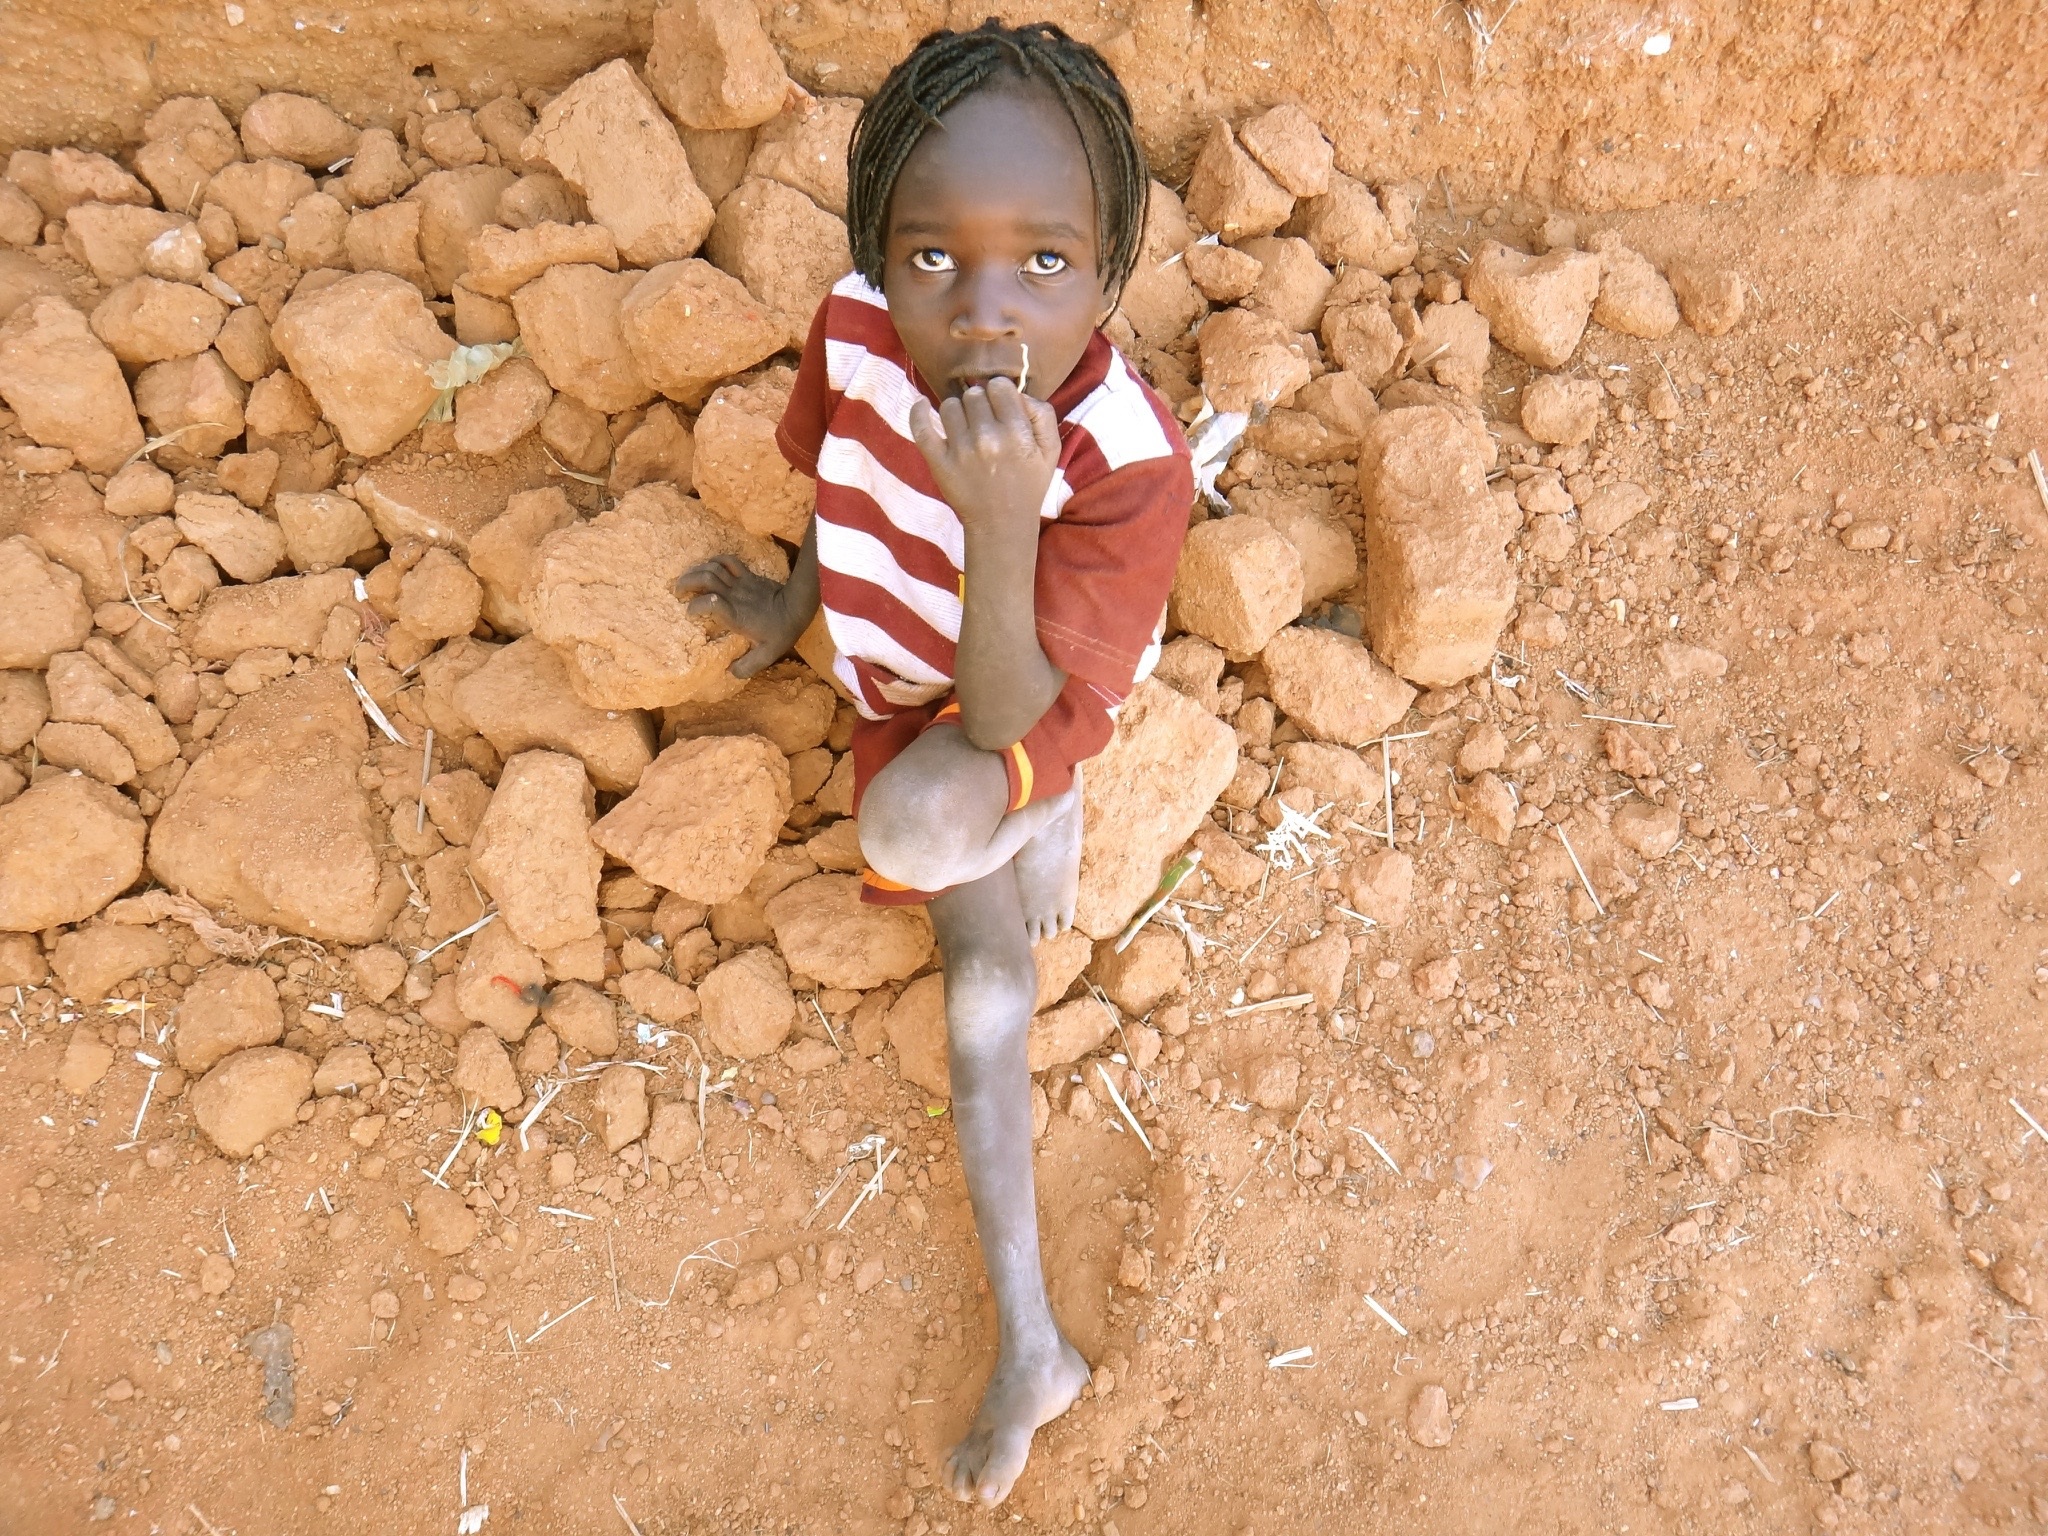
sand, people, desert, spring, africa, soil, child, children, toddler, skin, poverty, african